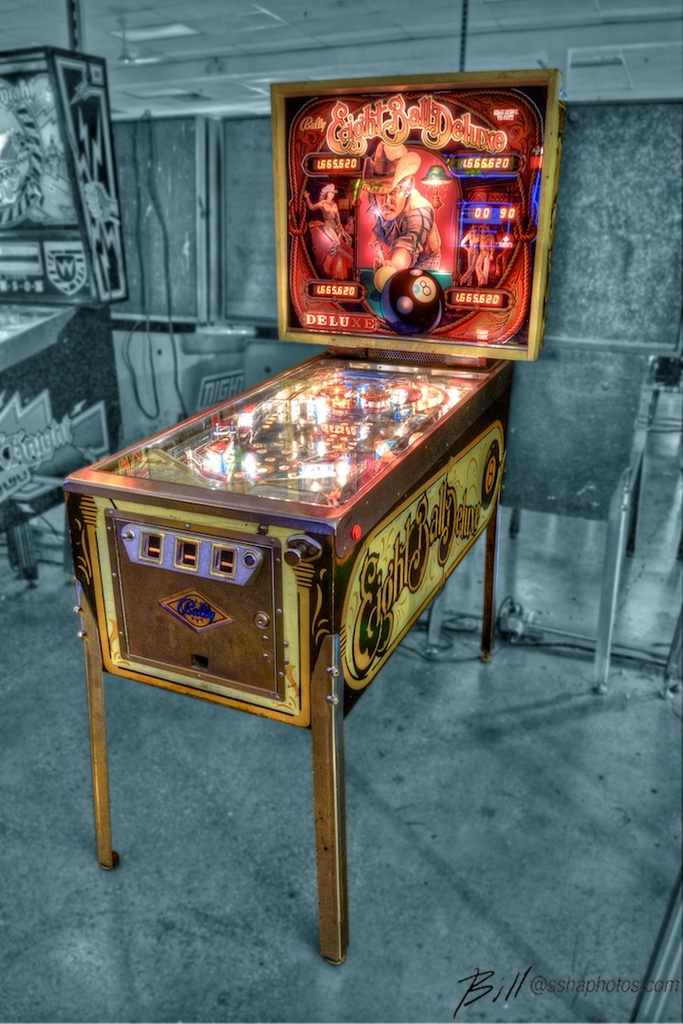
Label: others